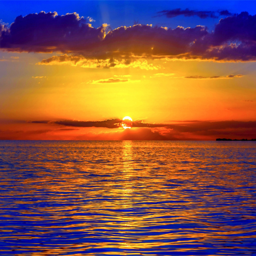
red sunset over the ocean